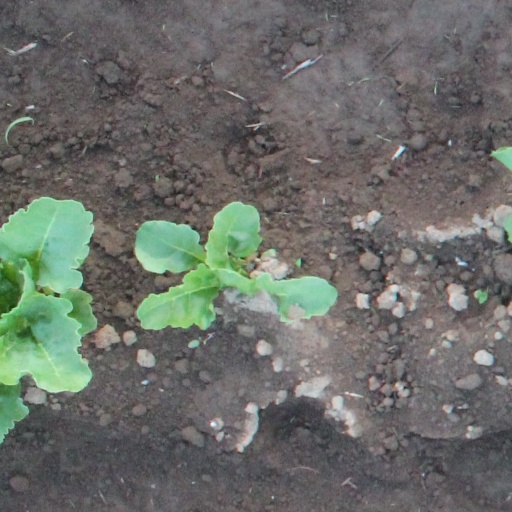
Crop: sugar beet